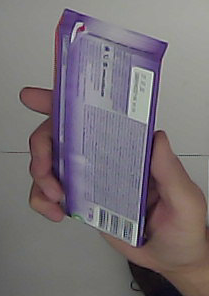
Product: milka_chocolate